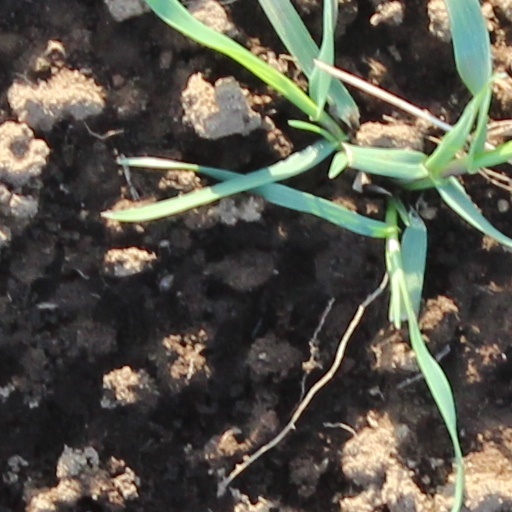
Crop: wheat